Glendurgan Garden

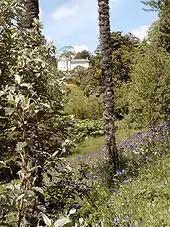
Glendurgan

Glendurgan Garden (meaning "deep valley of otters") is a National Trust garden situated above the hamlet of Durgan on the Helford River and near Mawnan Smith, in the civil parish of Mawnan, Cornwall, England, United Kingdom.